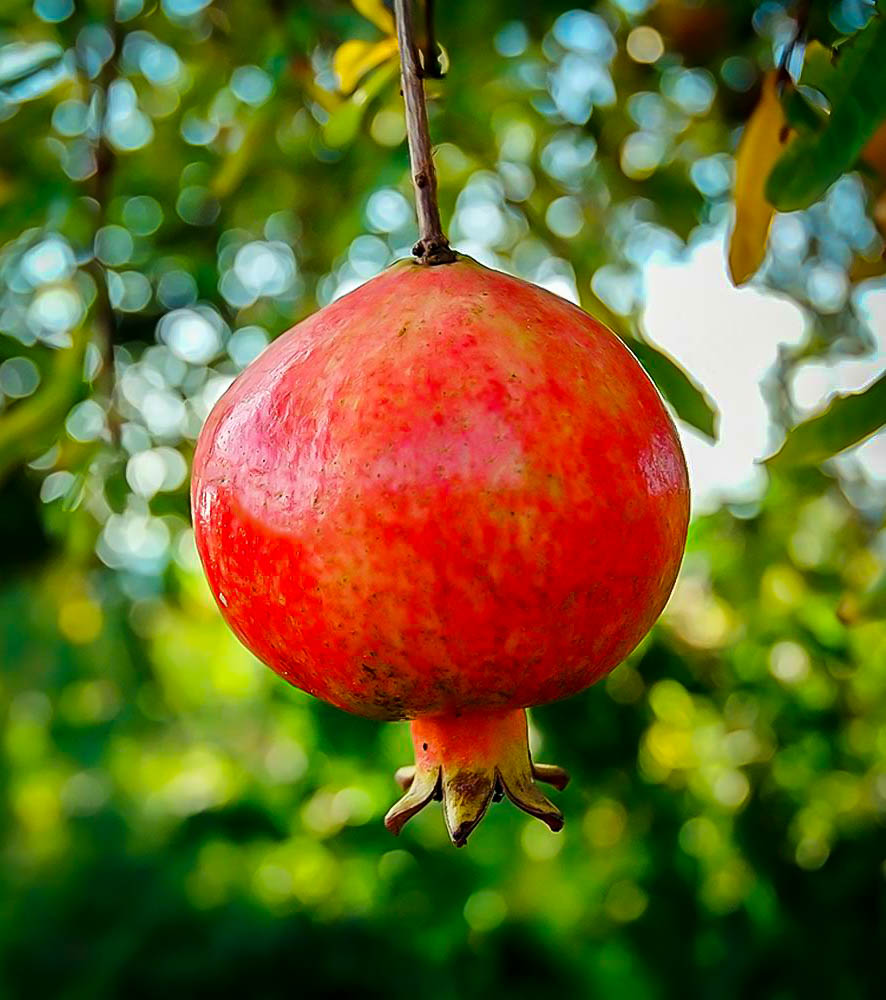
Label: Pomegranate